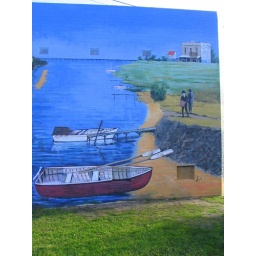
This is painted on a brick wall in Mordiallic, grass in front